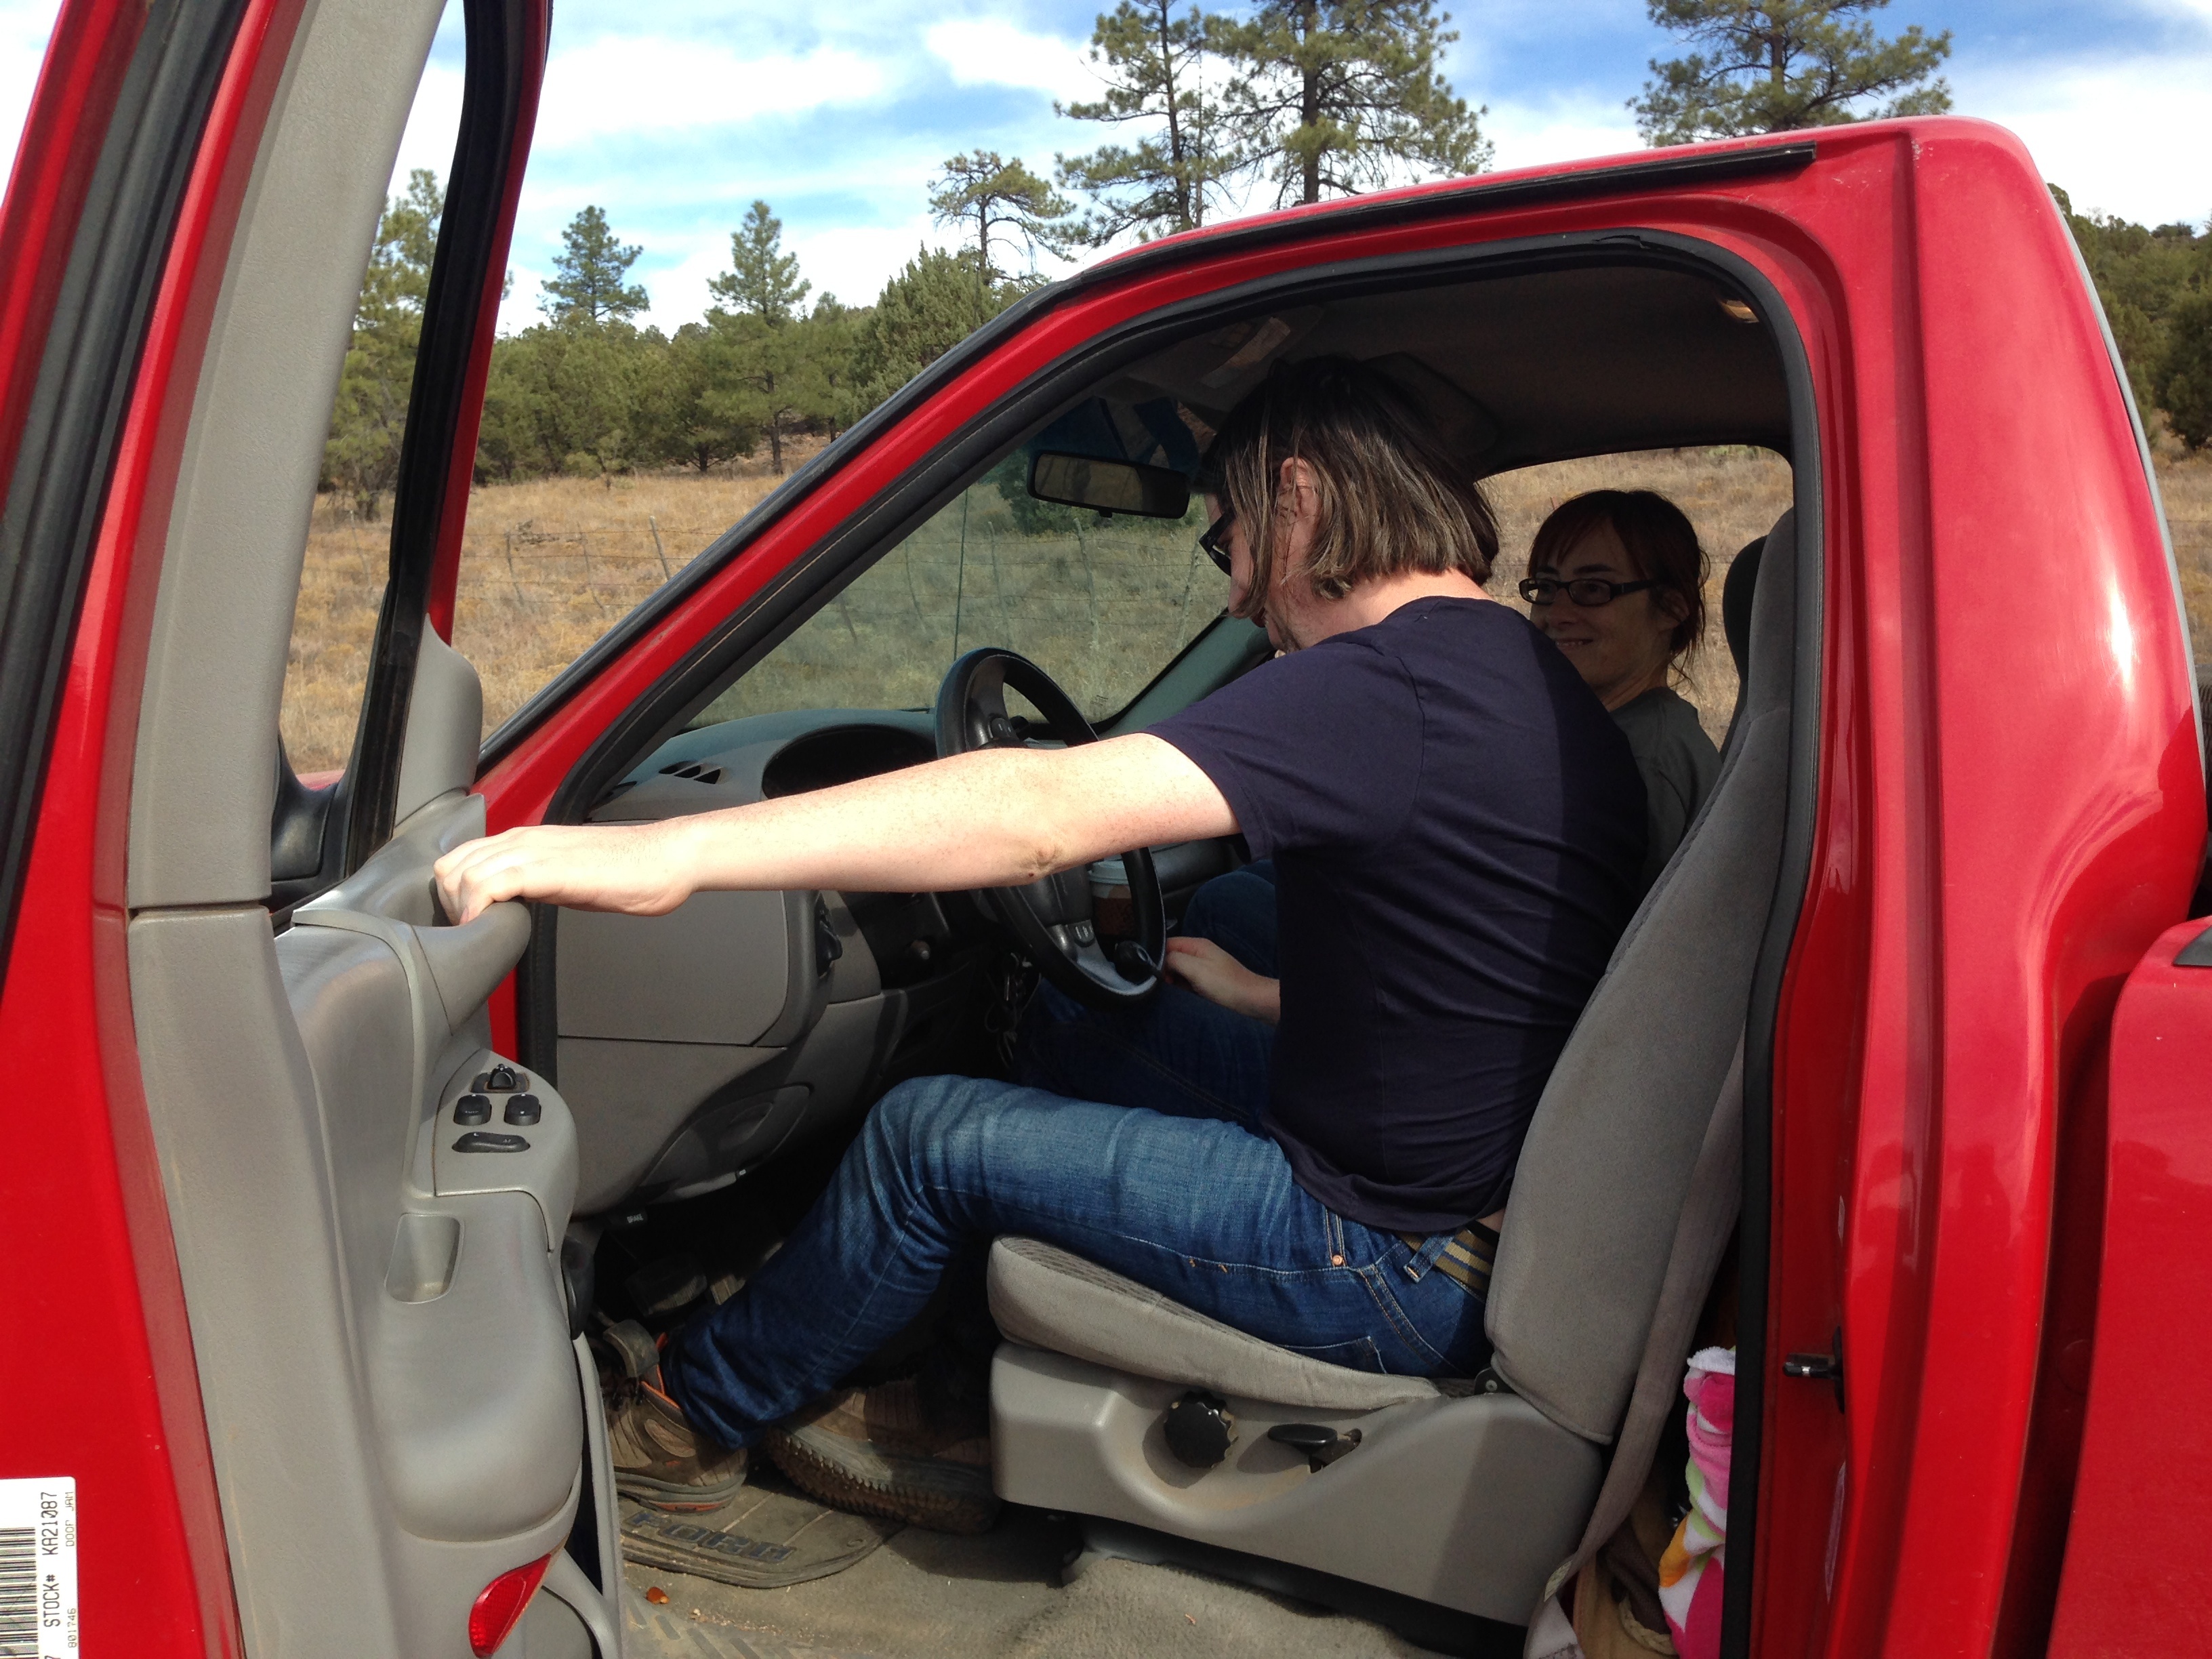
car, driving, vehicle, cool image, city car, automobile make, automotive exterior, subcompact car